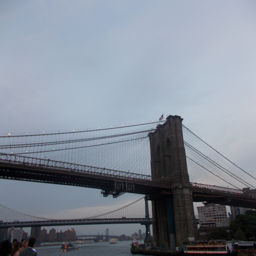
late gothic revival structure is a hybrid cable - stayed / suspension bridge and is one of the oldest bridges of either type